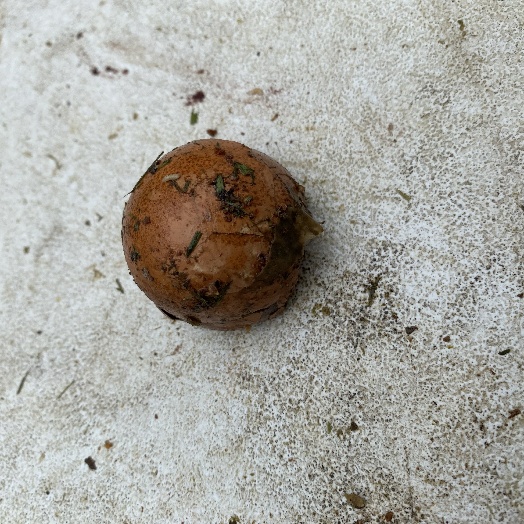
Label: generalcompost